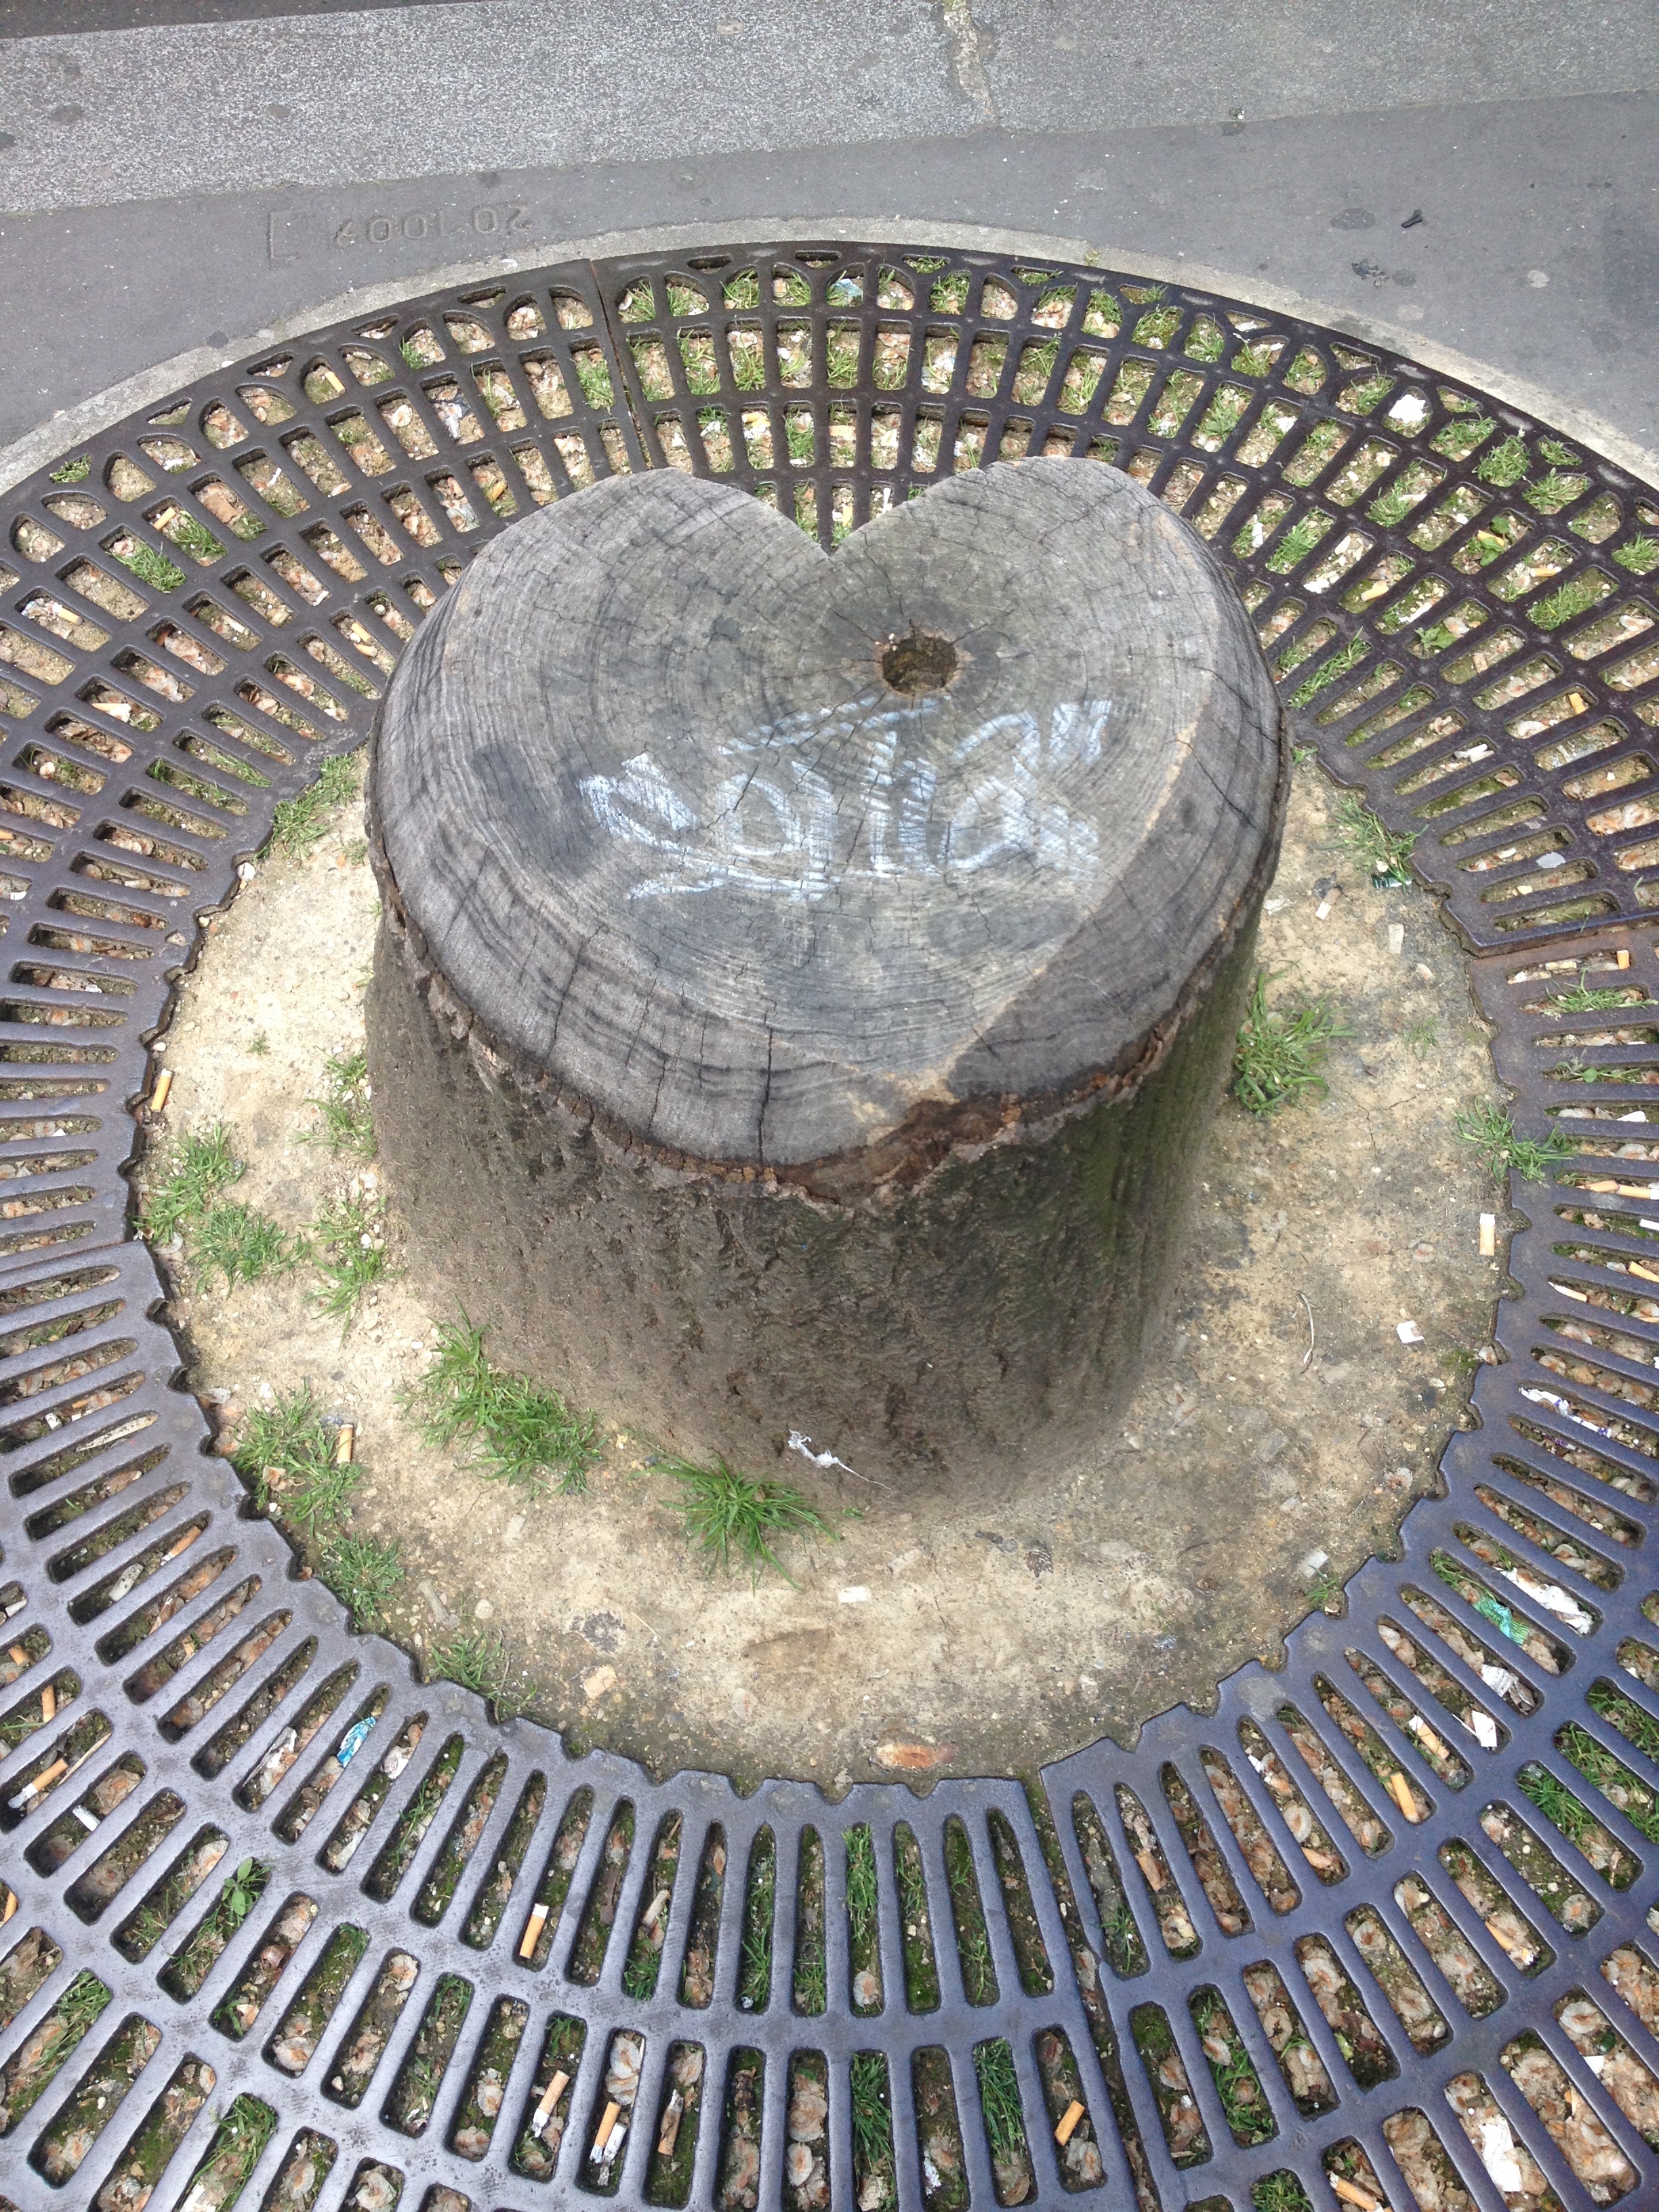
paris, love, heart, romantic, tourism, street art, fountain, manhole, water feature, road surface, man made object